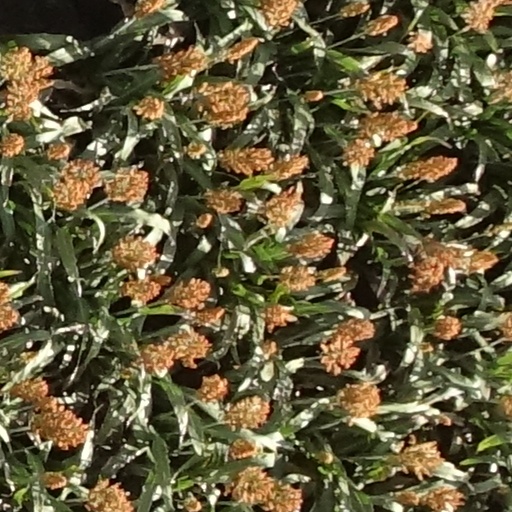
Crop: sorghum